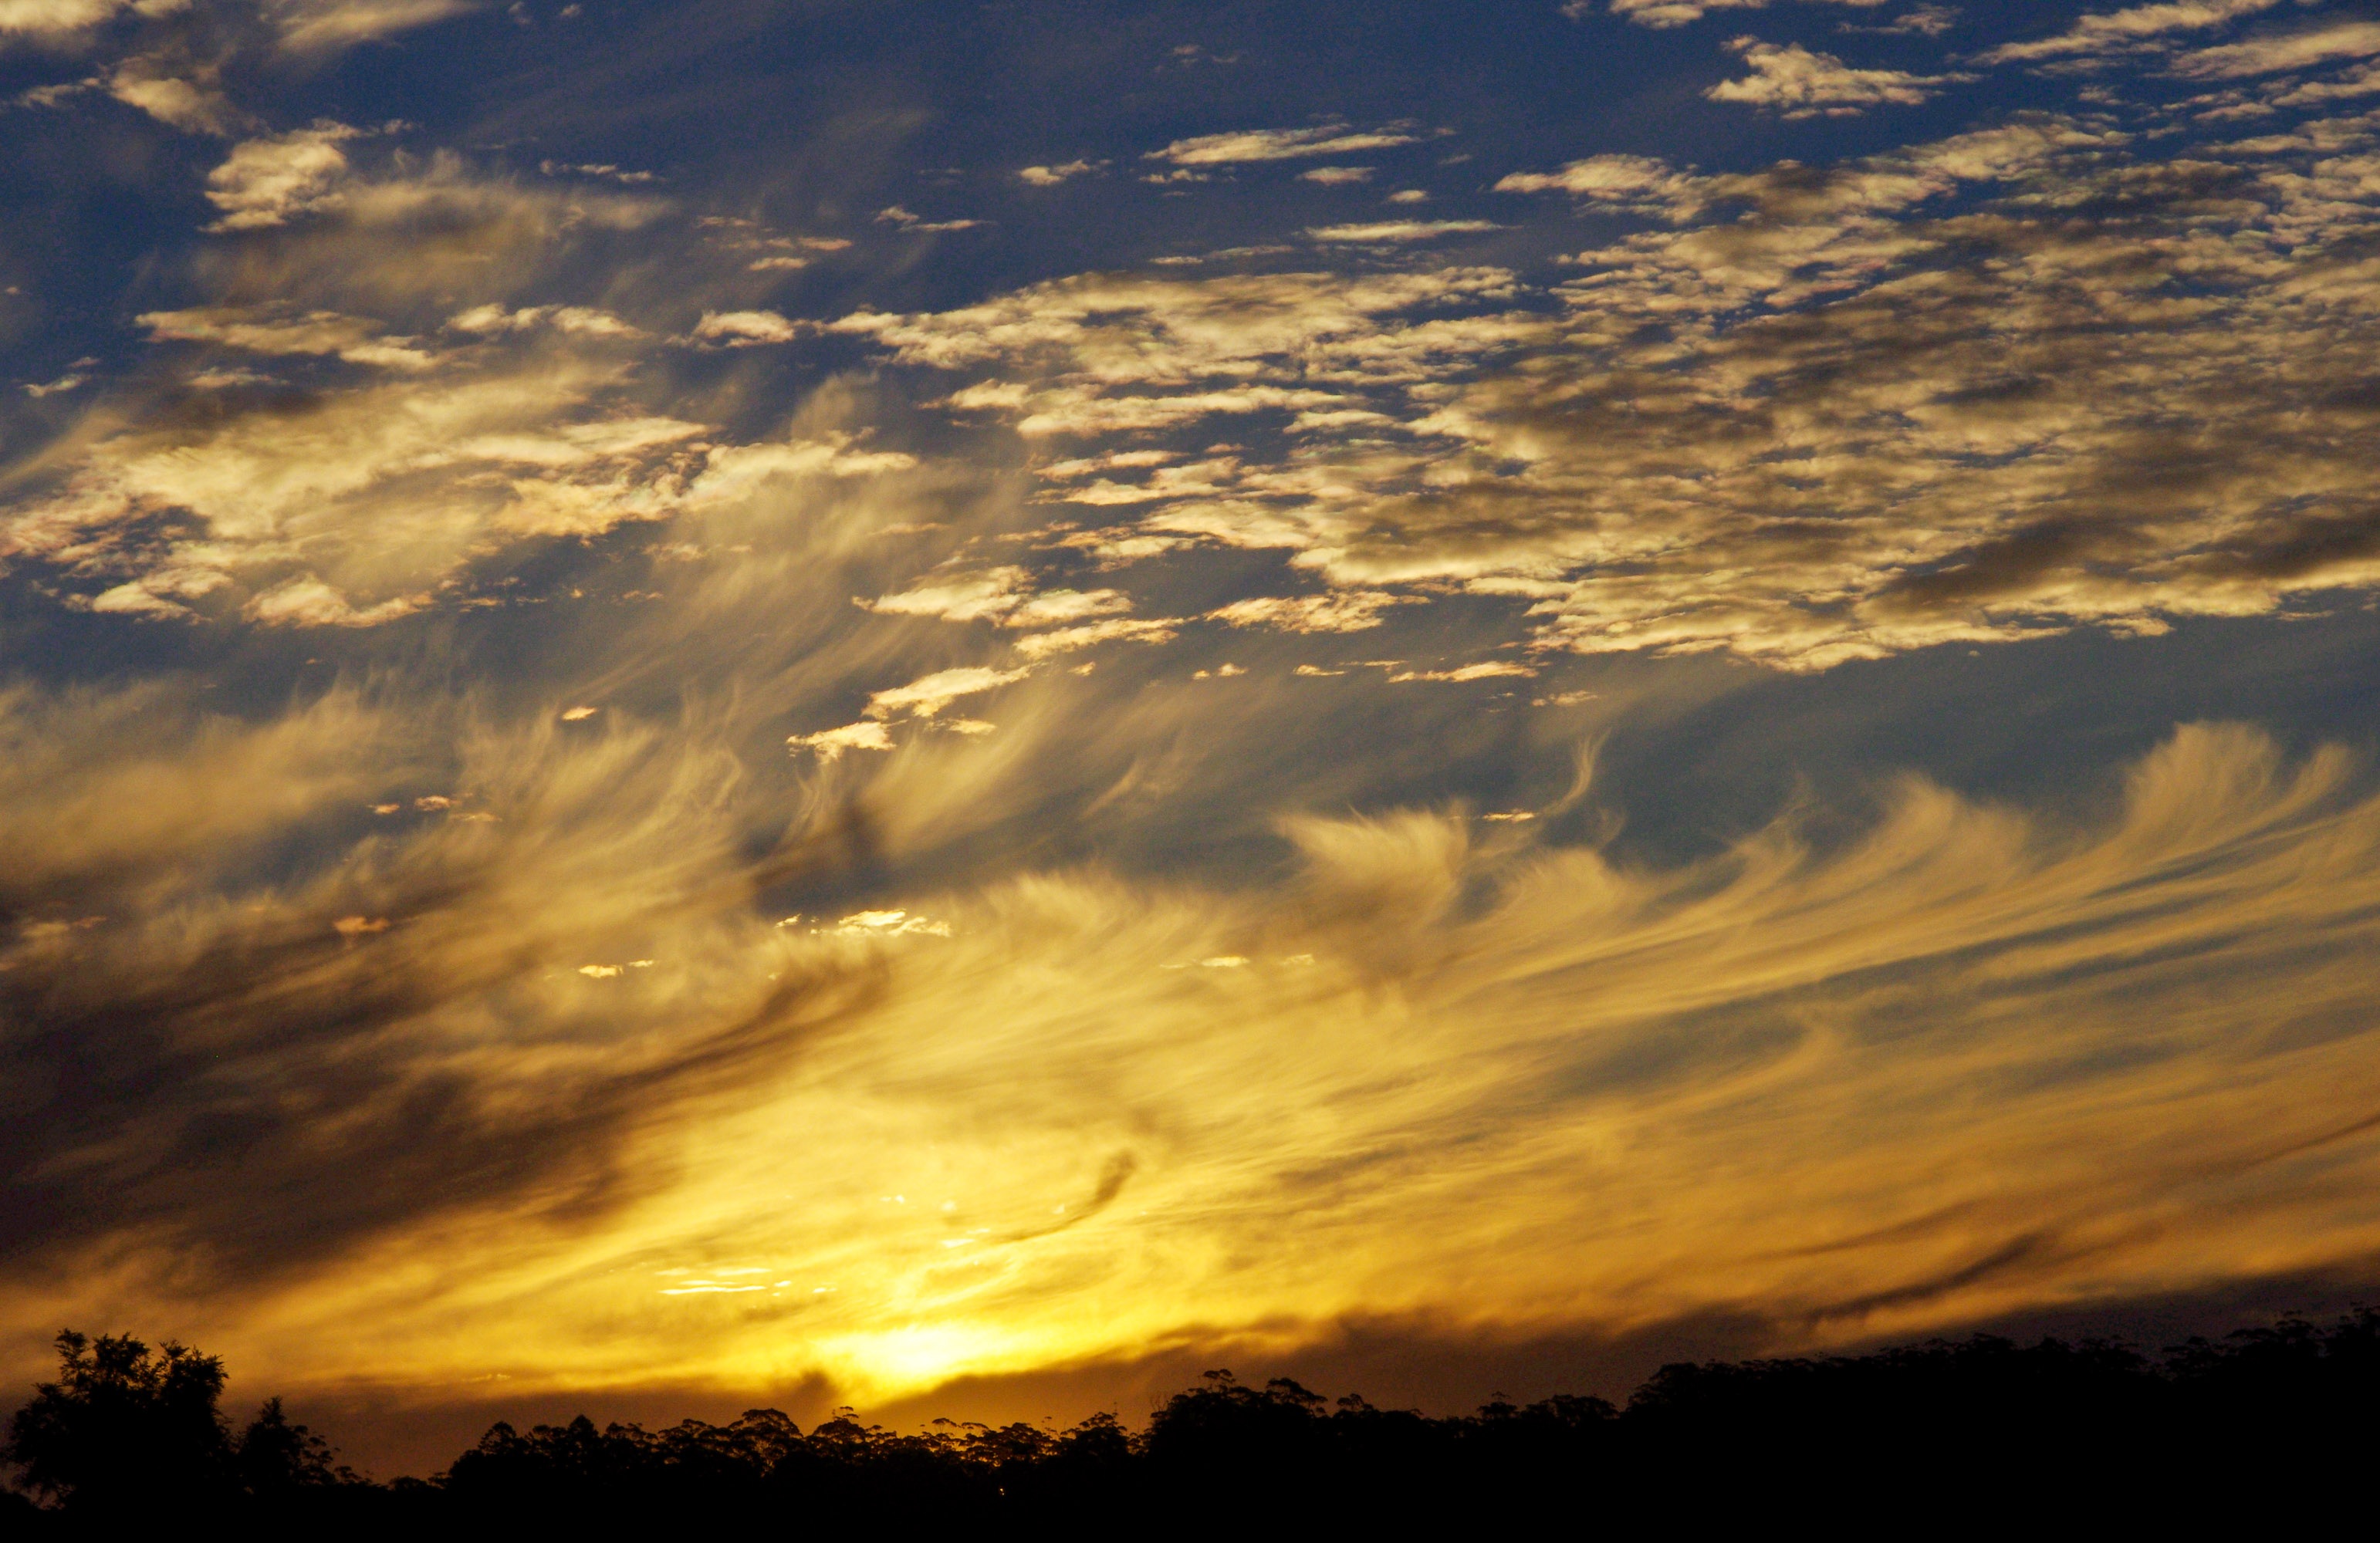
horizon, cloud, sky, sun, sunrise, sunset, white, sunlight, morning, dawn, atmosphere, dusk, evening, cumulus, blue, yellow, clouds, gold, afterglow, meteorological phenomenon, red sky at morning